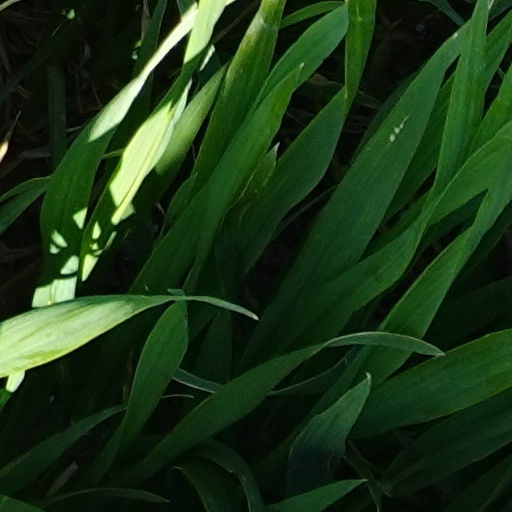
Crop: wheat